Tabakhane, Nicosia

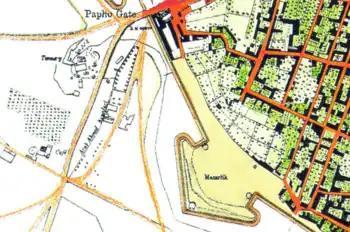
The location of the Tannery in 1885, just west of Paphos Gate

The tannery was originally located just outside the Paphos Gate, now the site of the Municipal Gardens. It was moved to the area of Köşklüçiftlik in 1886. The tannery workers were members of an ancient Moslem esnaf, or guild. Tanning, like butchery, requires the use of sharp knives, and Under Ottoman rule, it was a Muslim monopoly. The tanners worked within the framework of a traditional guild and had their own quarter of the city, Tabakhane. Work at the tannery was controlled by a council, represented on the Medji Idare (Nicosia district council).